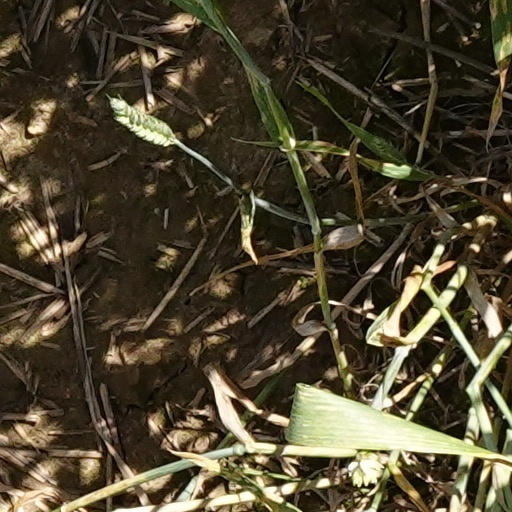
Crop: wheat